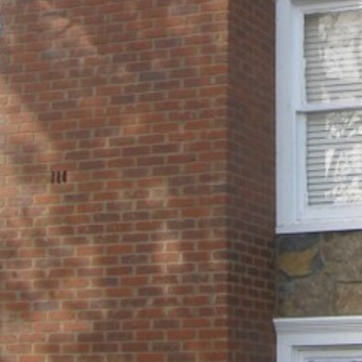
Material: brick